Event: Nepal Earthquake
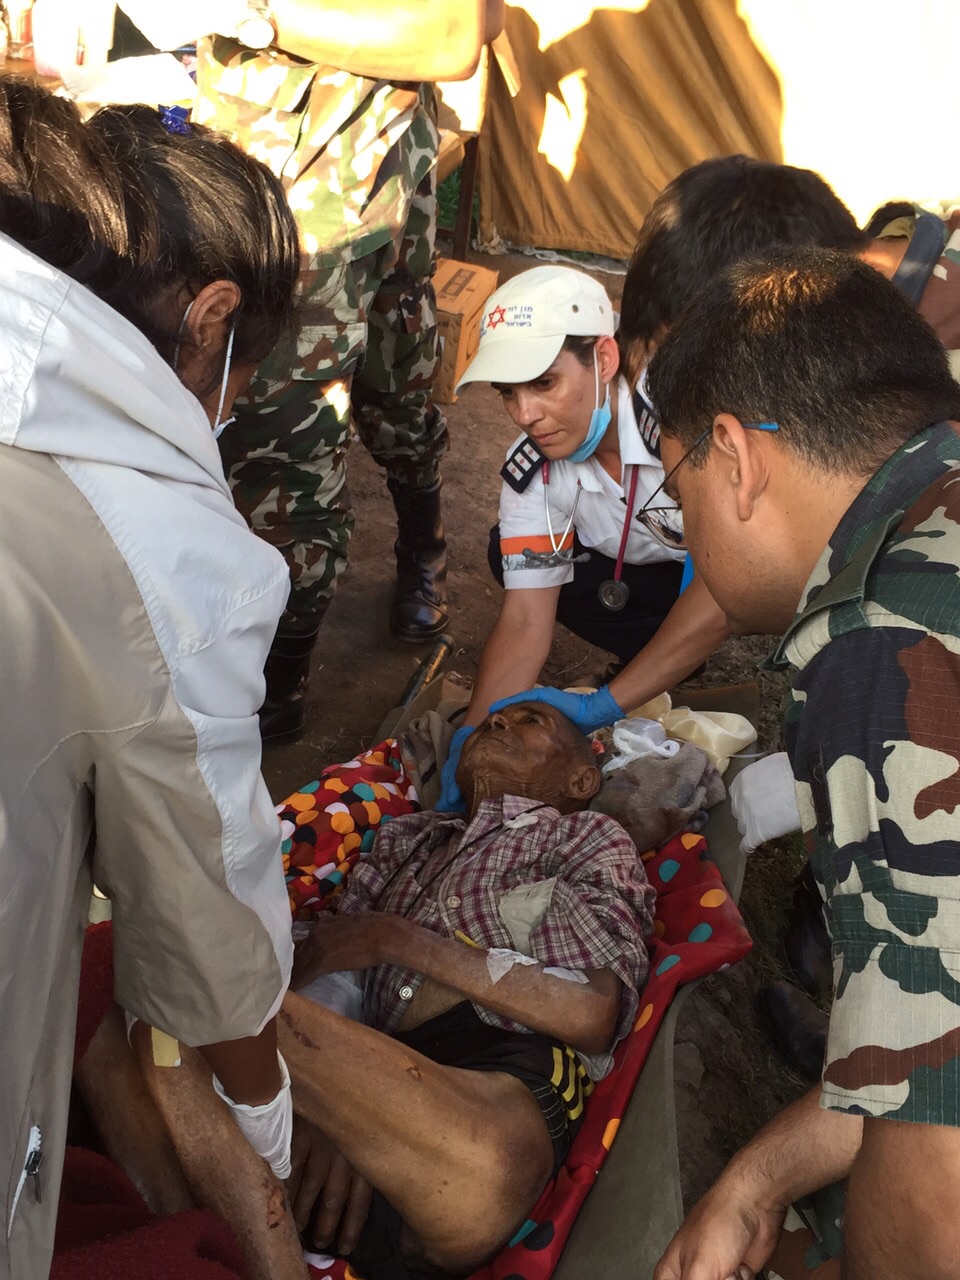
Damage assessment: no_damage